Manu Charitra (film)

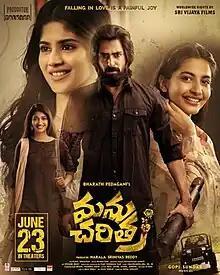
Theatrical Release poster

Manu Charitra is a 2023 Indian Telugu-language romantic drama film. Written and directed by Bharath Peddagani, the film stars Shiva Kandukuri, Megha Akash, Priya Vadlamani, and Srikanth Iyengar in supporting roles. It was produced by Narala Srinivas Reddy under Proddutur Talkies. The music was composed by Gopi Sundar.